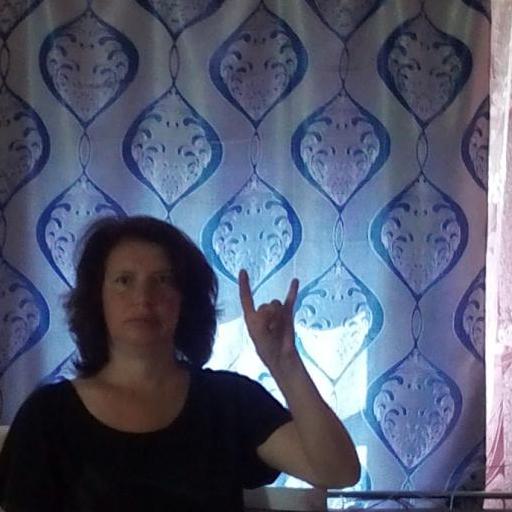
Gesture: rock